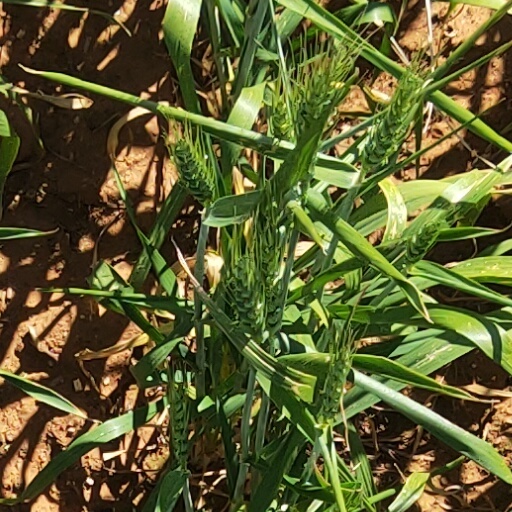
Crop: wheat